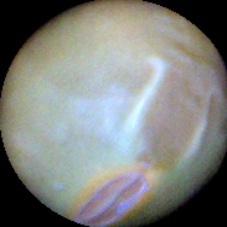
Label: Immature